John B. Hawley

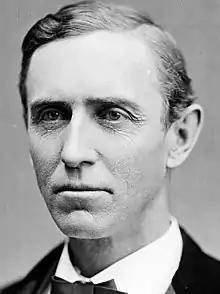

John Baldwin Hawley (February 9, 1831 – May 24, 1895) was an American government official. Born in Connecticut and raised in Illinois, Hawley served in the United States House of Representatives from 1869 to 1875.